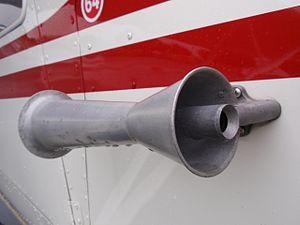
Un tube de Venturi est un organe déprimogène prenant la forme d'un tube comportant un rétrécissement, qu'on utilise pour mesurer le débit d'un fluide.